José Luis Álvarez (politician)

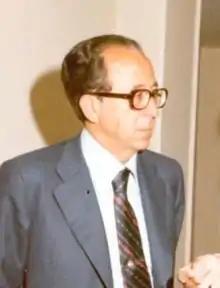
Álvarez in 1980

José Luis Álvarez y Álvarez (4 April 1930 – 23 August 2023) was a Spanish politician. He was the city of Madrid's mayor from 3 March 1978 to 5 January 1979. He then worked with Adolfo Suárez and Leopoldo Calvo-Sotelo as Minister of Transport and Communications from 1980 to 1981. He also was the Minister of Agriculture, Fisheries and Food between 1981 and 1982. He was born in Madrid. Álvarez died at home in Cape Palos, Cartagena, on 23 August 2023, at the age of 93.